Thijsje Oenema

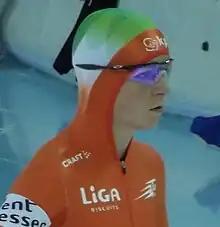
Oenema in 2013

Thijsje Oenema (born 6 June 1988) is a Dutch speed skater and "short-track sprinter". She is specialised on the short distances.